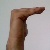
The image shows a hand gesture representing a space in Indian Sign Language.